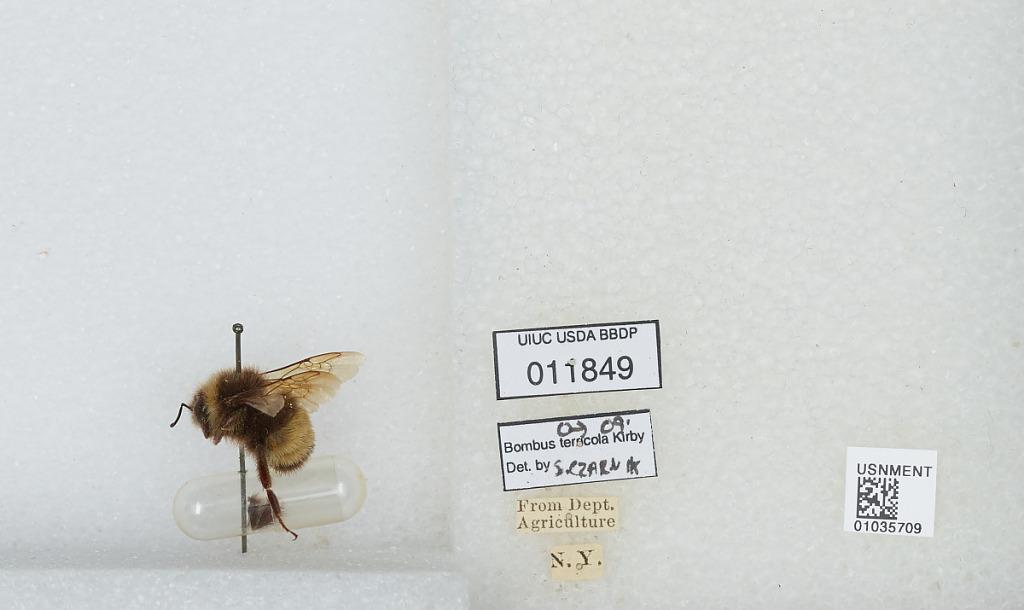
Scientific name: Bombus (Bombus) terricola Kirby
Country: United States
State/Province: New York
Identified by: Czarnik, S.